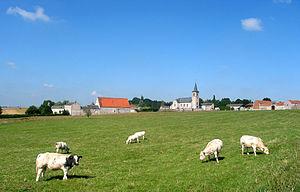
Landenne (Belgique), le village et ses vieilles fermes.
Cette page regroupe l'ensemble du patrimoine immobilier classé de la ville belge d'Andenne.
Landenne, autrefois Landenne-sur-Meuse, est une section de la ville belge d'Andenne située en Région wallonne dans la province de Namur.